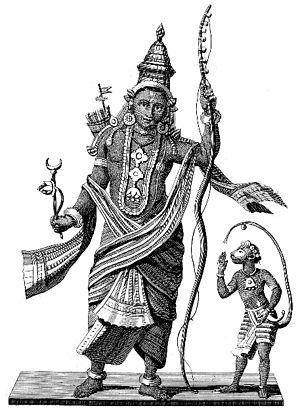
Gravure représentant Râma par P. Sonnerat / Gallica
Rāma ou Rām est un roi véritable ou mythique de l'Inde antique, dont la vie et les exploits héroïques sont relatés dans le Rāmāyaṇa, une des deux épopées majeures de l'Inde, écrites en sanskrit. Des données astronomiques extraites du poème épique permettraient de dater son règne approximativement au XXᵉ siècle av. J.-C. La tradition hindouiste prétend qu'il aurait apporté le bonheur et la paix durant le Trêta-Yuga.